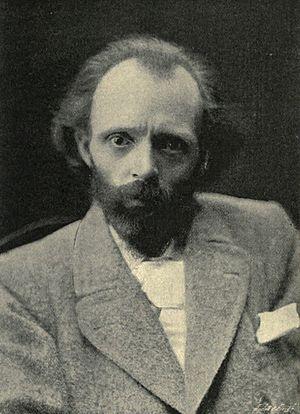
Sir Thomas Henry Hall Caine, connu sous le nom de Hall Caine, est un écrivain et dramaturge britannique, poète et critique de la fin du XIXᵉ siècle et du début du XXᵉ siècle.